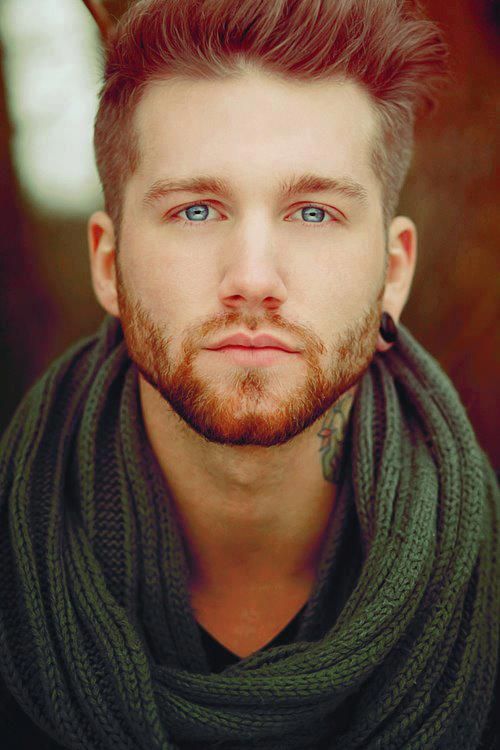
Portrait style: Real Portrait